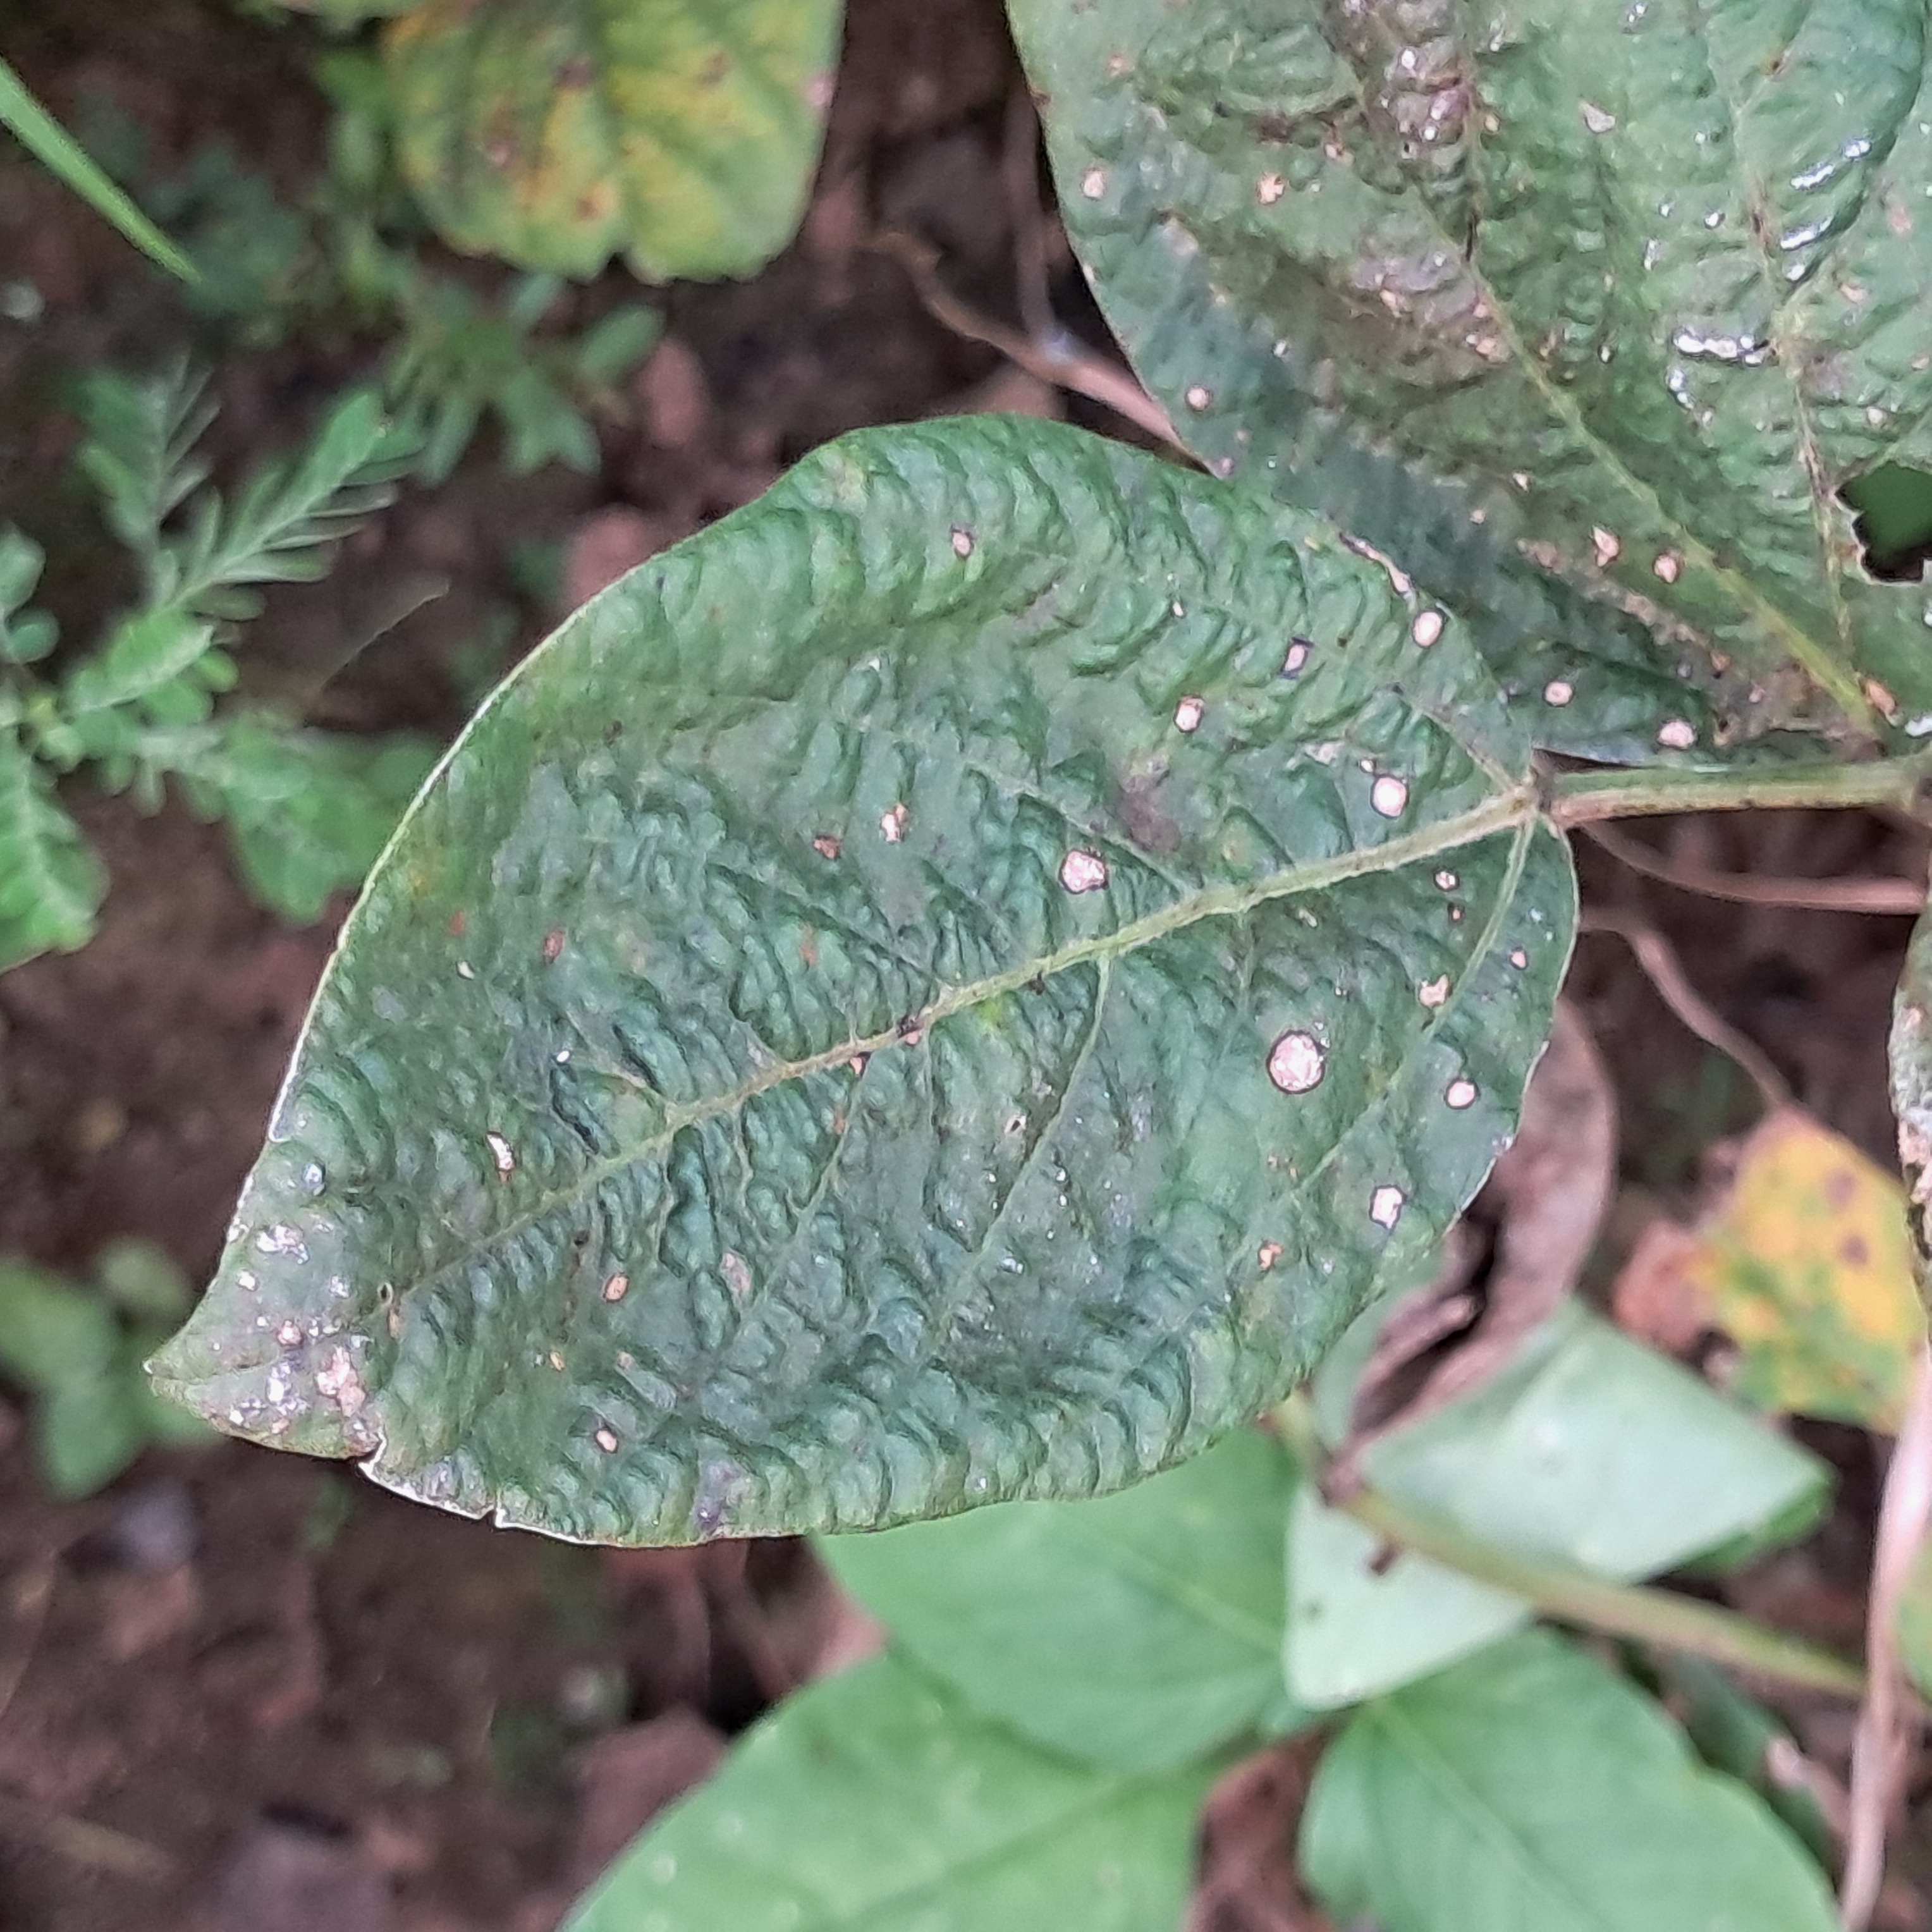
Label: Mosaic